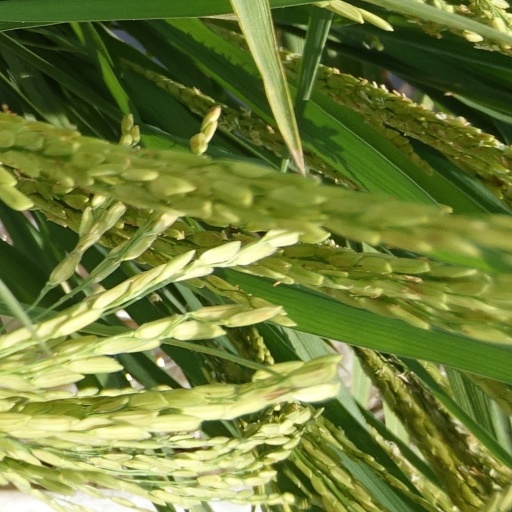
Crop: rice